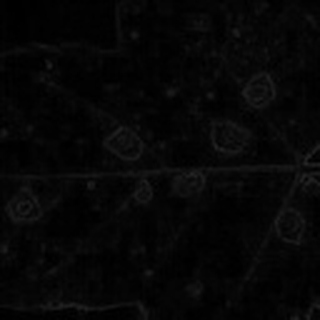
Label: cotton_target_spot